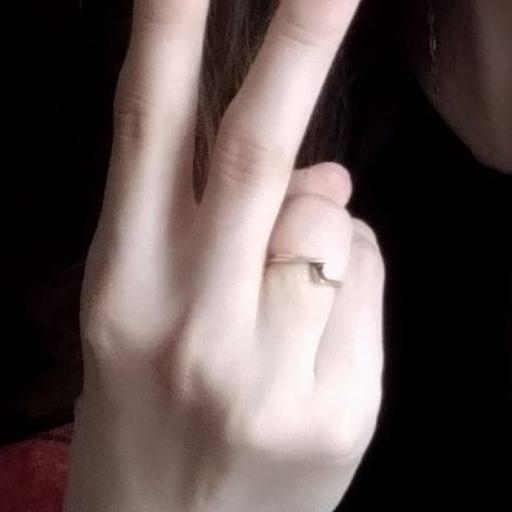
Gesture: peace_inverted